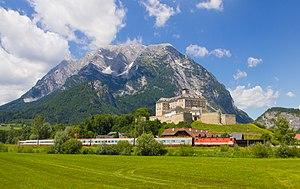
Le château de Trautenfels est un château situé à Liezen en Autriche.